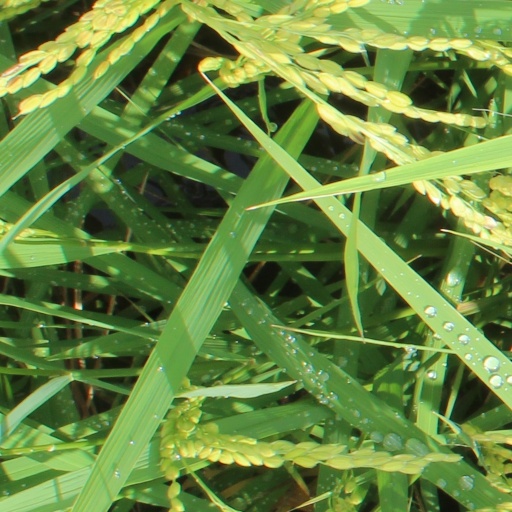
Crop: rice